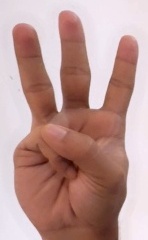
ASL sign: W